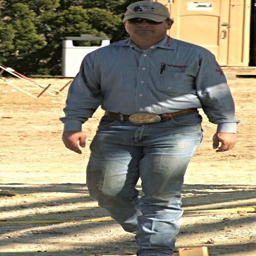
all sizes older hot stud in jeans - photo sharing !